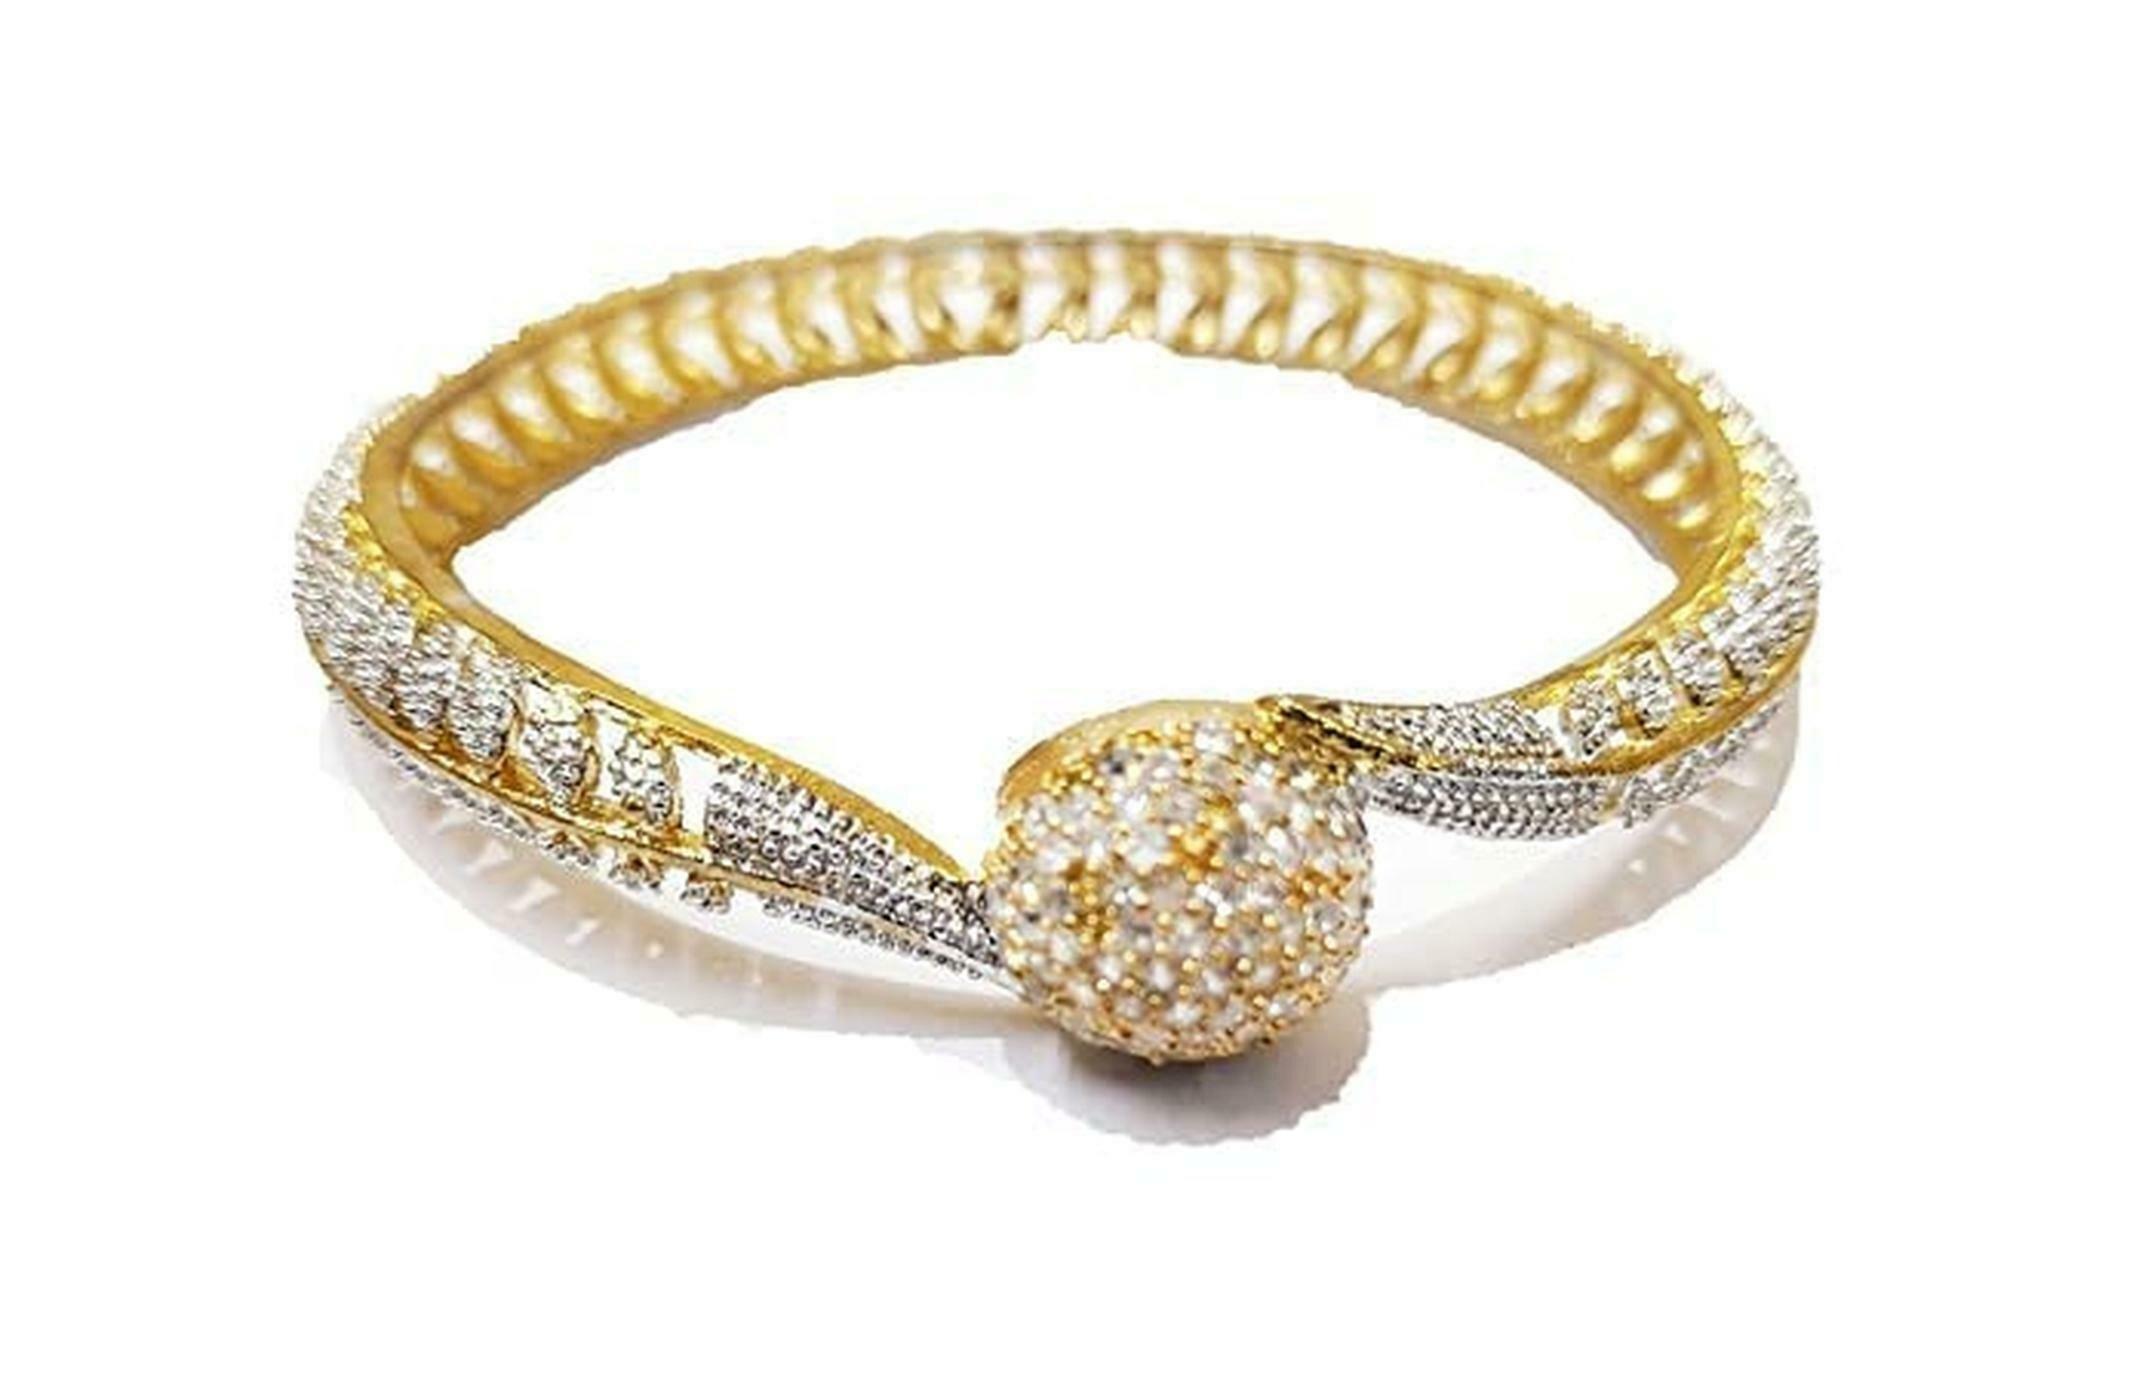
AyanAarsh White and Golden Plated American Diamond Bangles for Women and Girls (pack of 2)
Type: Bangles
Brand: AyanAarsh
Price: Rs. 379
 We thoughtfully source our materials from leading and Top Best suppliers in all over India to ensure top quality experience making our fashion Bangles 100% Skin Friendly. This must-have design can be worn on any occasion to boost up your style factor and enhance the beauty in you. A classic fusion of exquisite craftsmanship and feminine elegance. A pair of bangles which you wear on any occasion- party, festival, wedding Great gift to express your loved ones gift them on special occasion. Comes in a beautiful brand exclusive paper gift box.
Features: A pair of bangles which you wear on any occasion- party, festival, wedding,Great gift to express your loved ones gift them on special occasion. Comes in a beautiful brand exclusive paper gift box,This must-have design can be worn on any occasion to boost up your style factor and enhance the beauty in you. A classic fusion of exquisite craftsmanship and feminine elegance,Two Bangles Set For any Occasion
Included: Pack of 2 Bangles